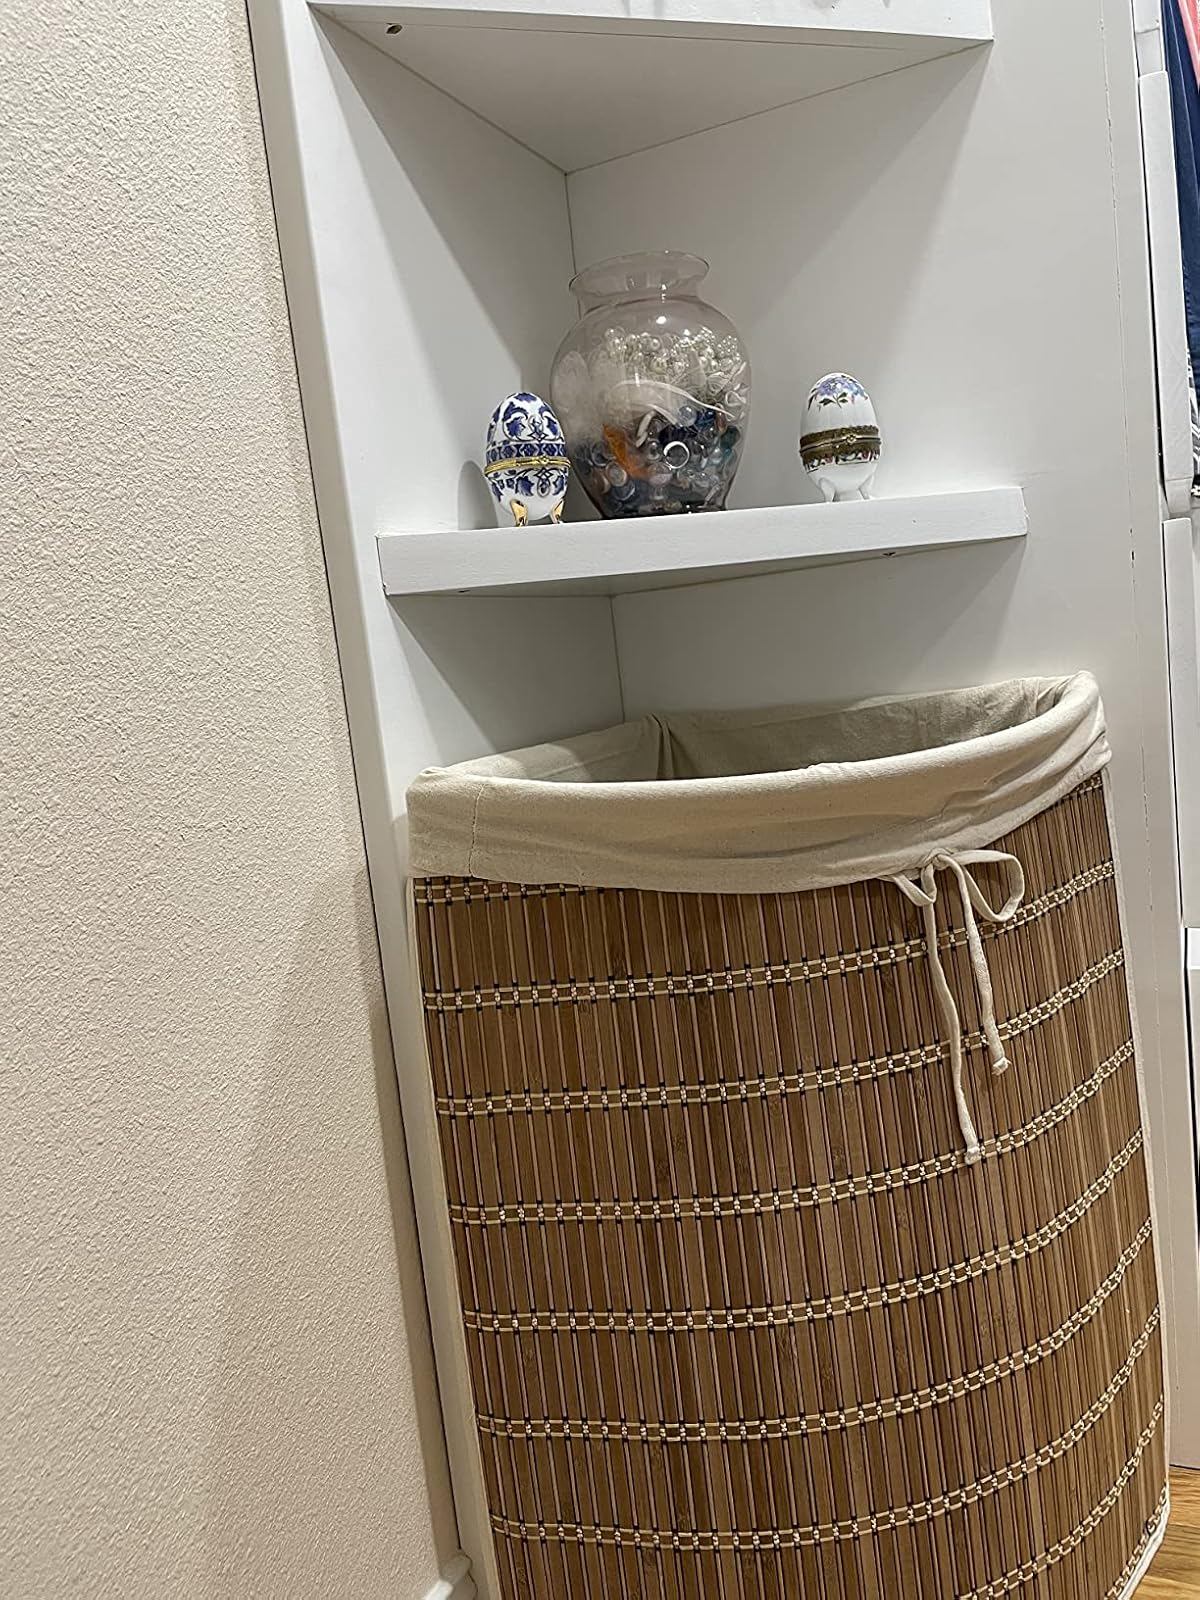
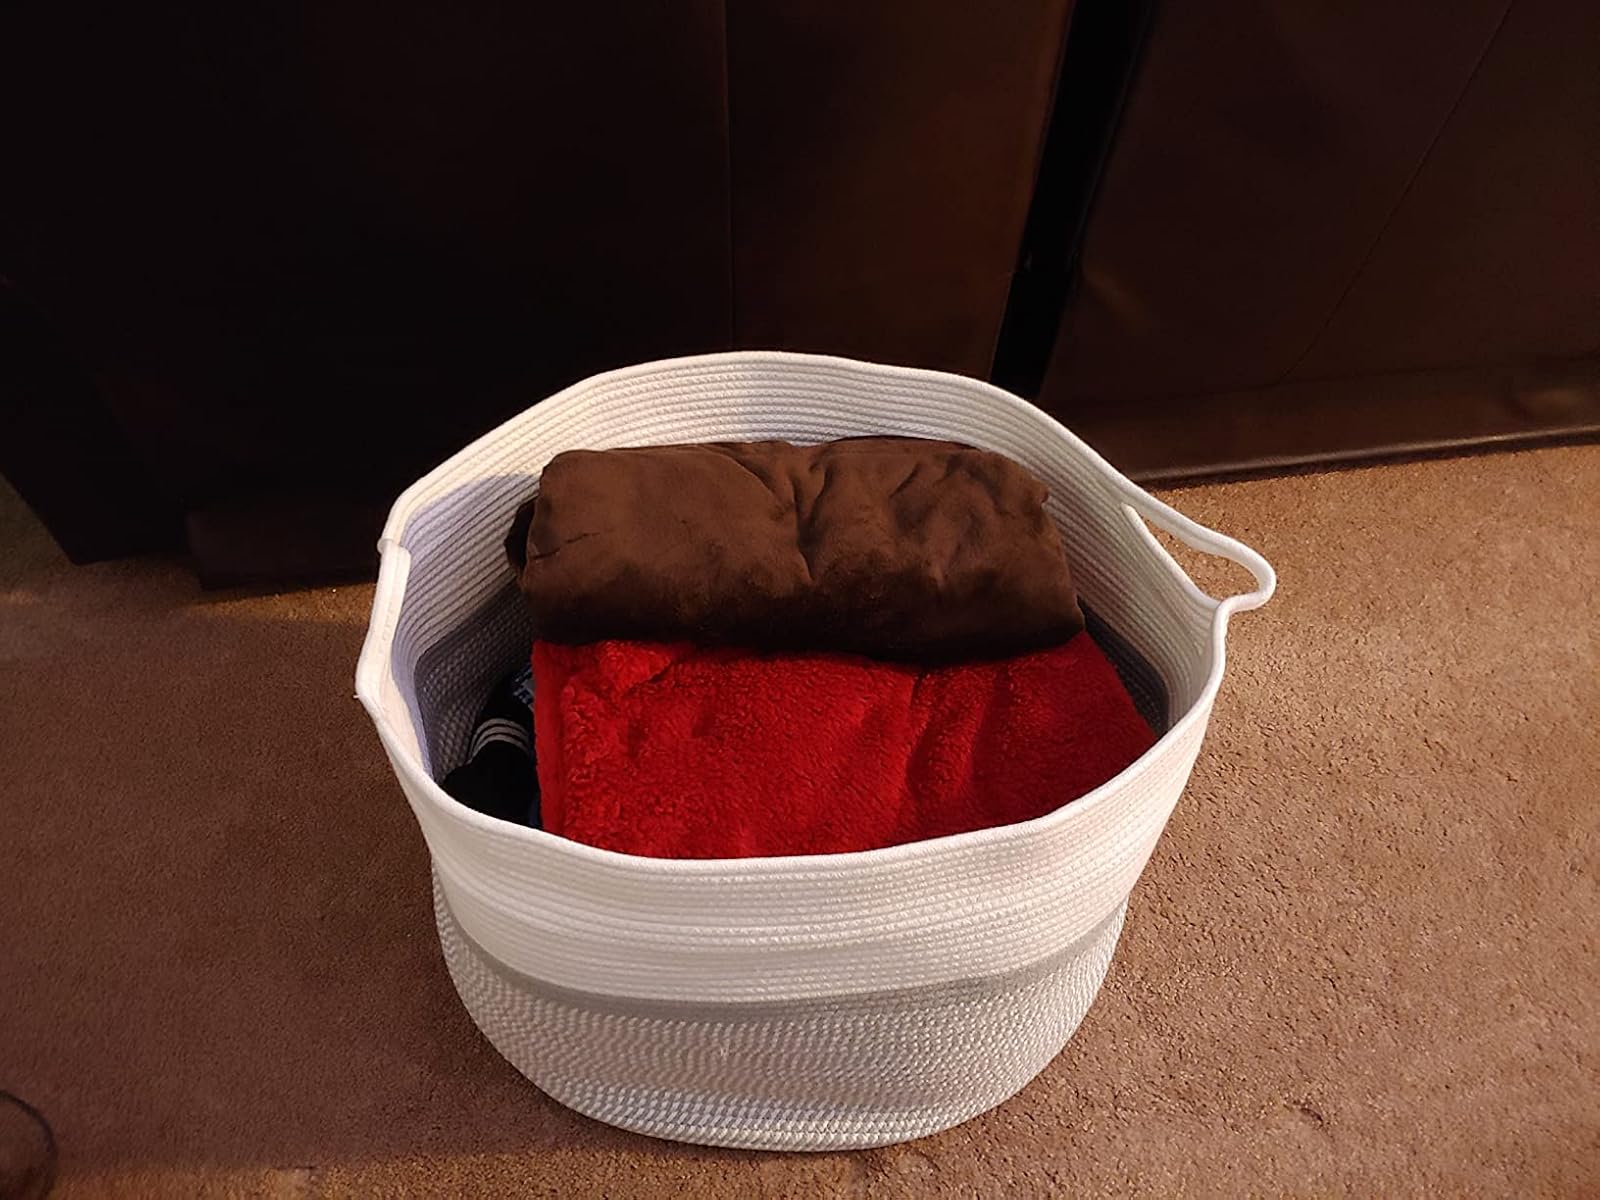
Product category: items_hamper
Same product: no